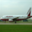
Label: airplane